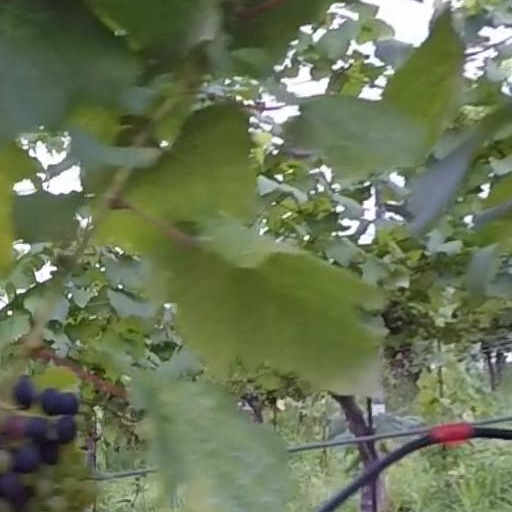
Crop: grape